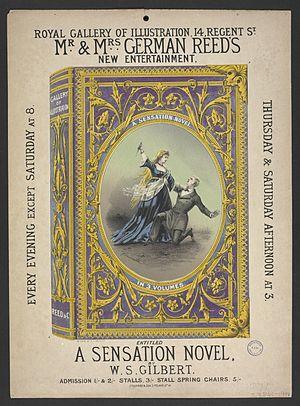
The Royal Gallery of Illustration était une salle de spectacles située au 14 Regent Street près de Waterloo Place à Londres, dans ce qui avait été une résidence de l'architecte John Nash, concepteur de Regent Street, Regent's Park et autres améliorations urbaines réalisées à la demande de George IV.
Thomas German Reed, né le 27 juin 1817 à Bristol et mort le 21 mars 1888 à Londres, est un compositeur, directeur musical, acteur, chanteur et directeur de théâtre anglais de l'époque victorienne. Il est surtout connu pour avoir créé le « German Reed Entertainment » avec son épouse elle-même actrice, genre de pièces musicales qui rendaient respectable d'aller au théâtre à une époque où le monde de la scène était considéré chose déshonorante.